Kirsten Fründt

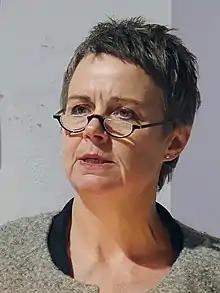
Kirsten Fründt in 2018

Kirsten Fründt (30 March 1967 – 19 January 2022) was a German politician. A member of the Social Democratic Party of Germany, she served as Landrat of Marburg-Biedenkopf from 2014 until her death.